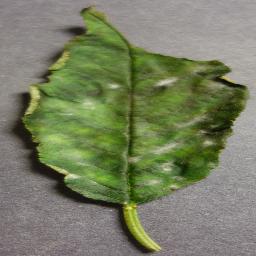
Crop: cherry
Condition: (including_sour)_powdery_mildew